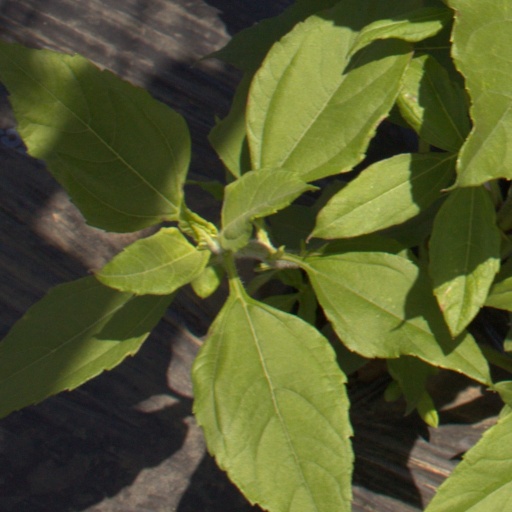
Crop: Jerusalem artichoke